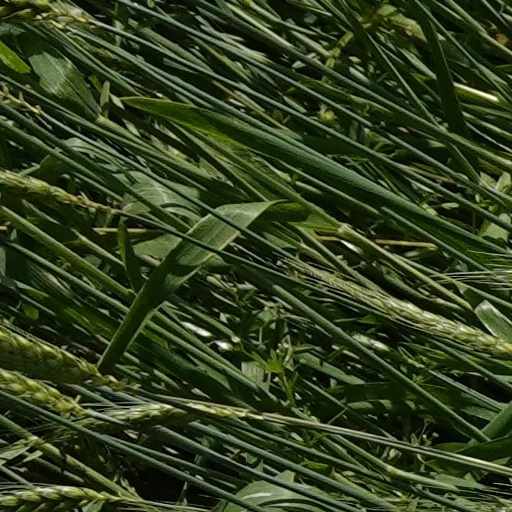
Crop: wheat